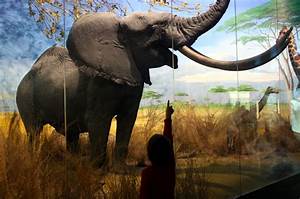
Label: elephant